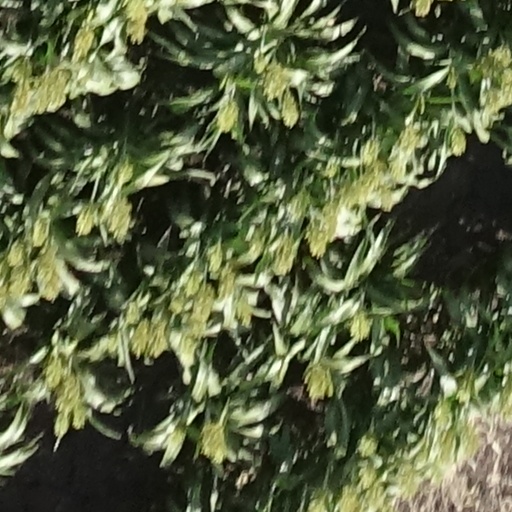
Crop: sorghum